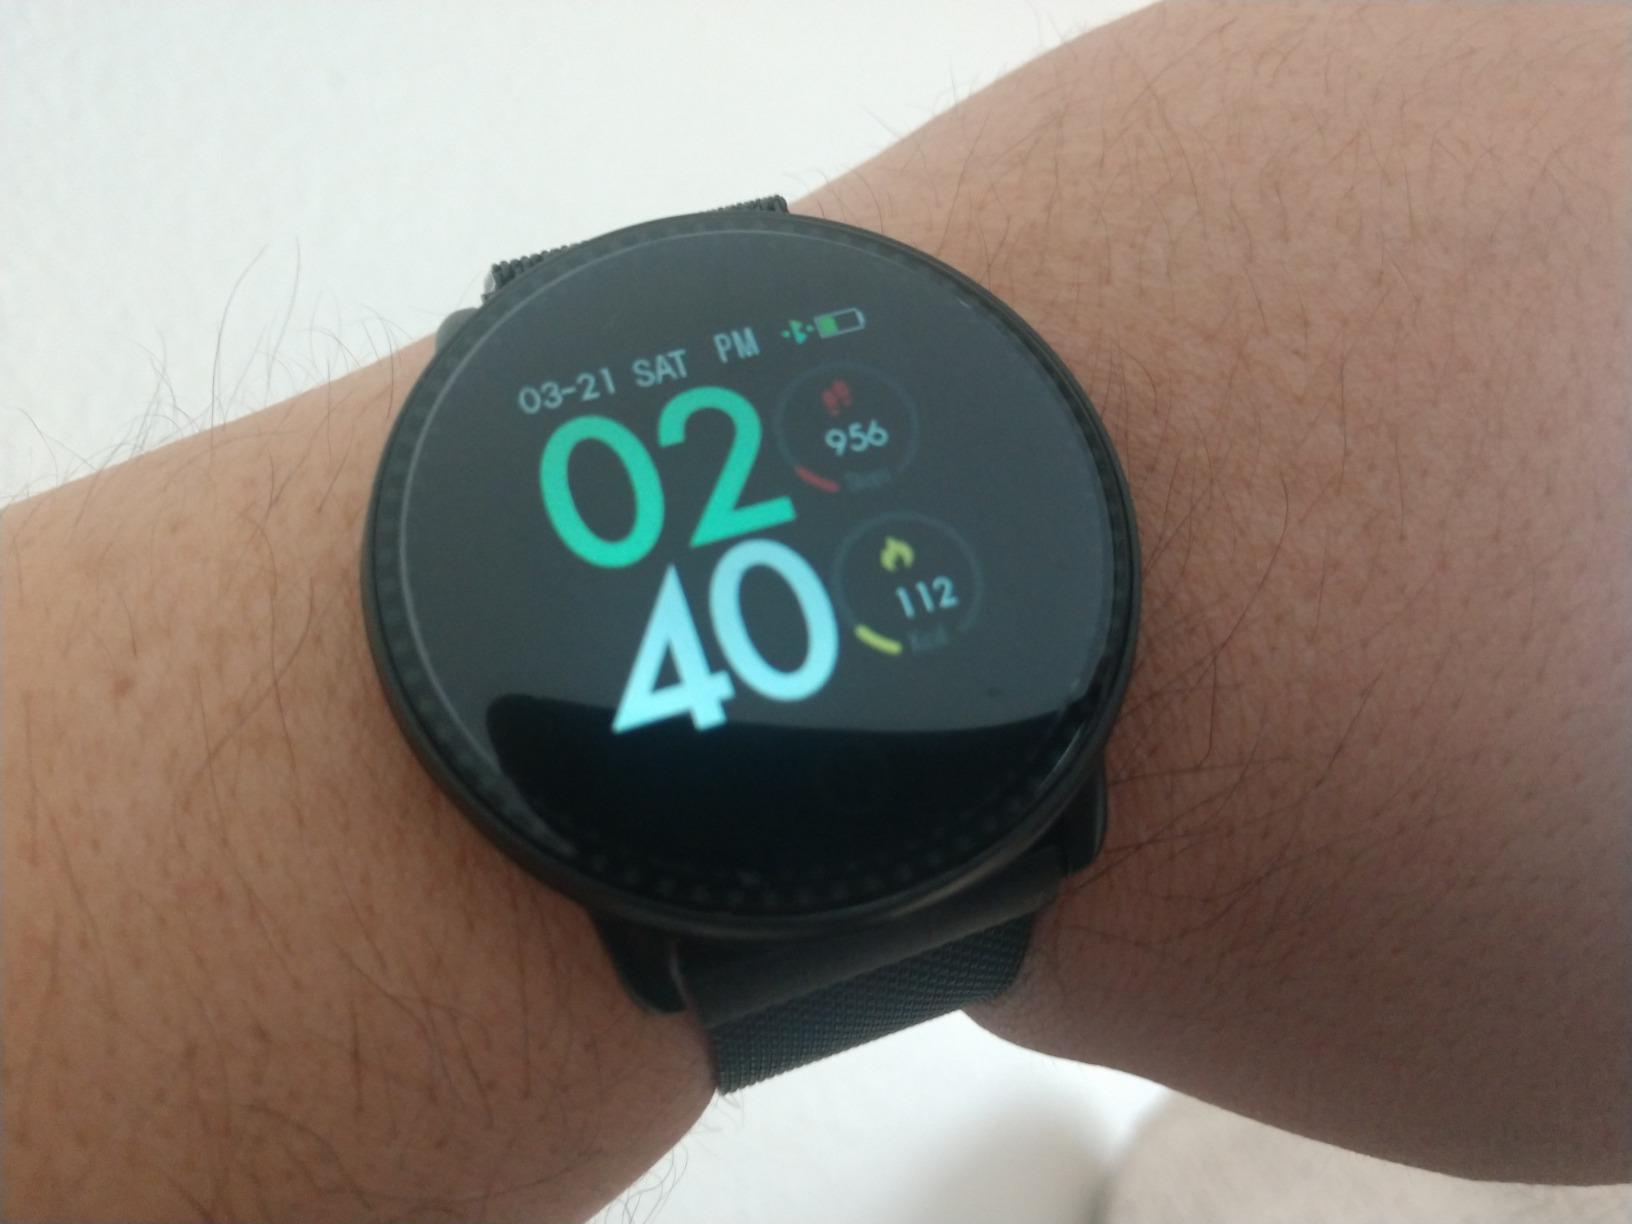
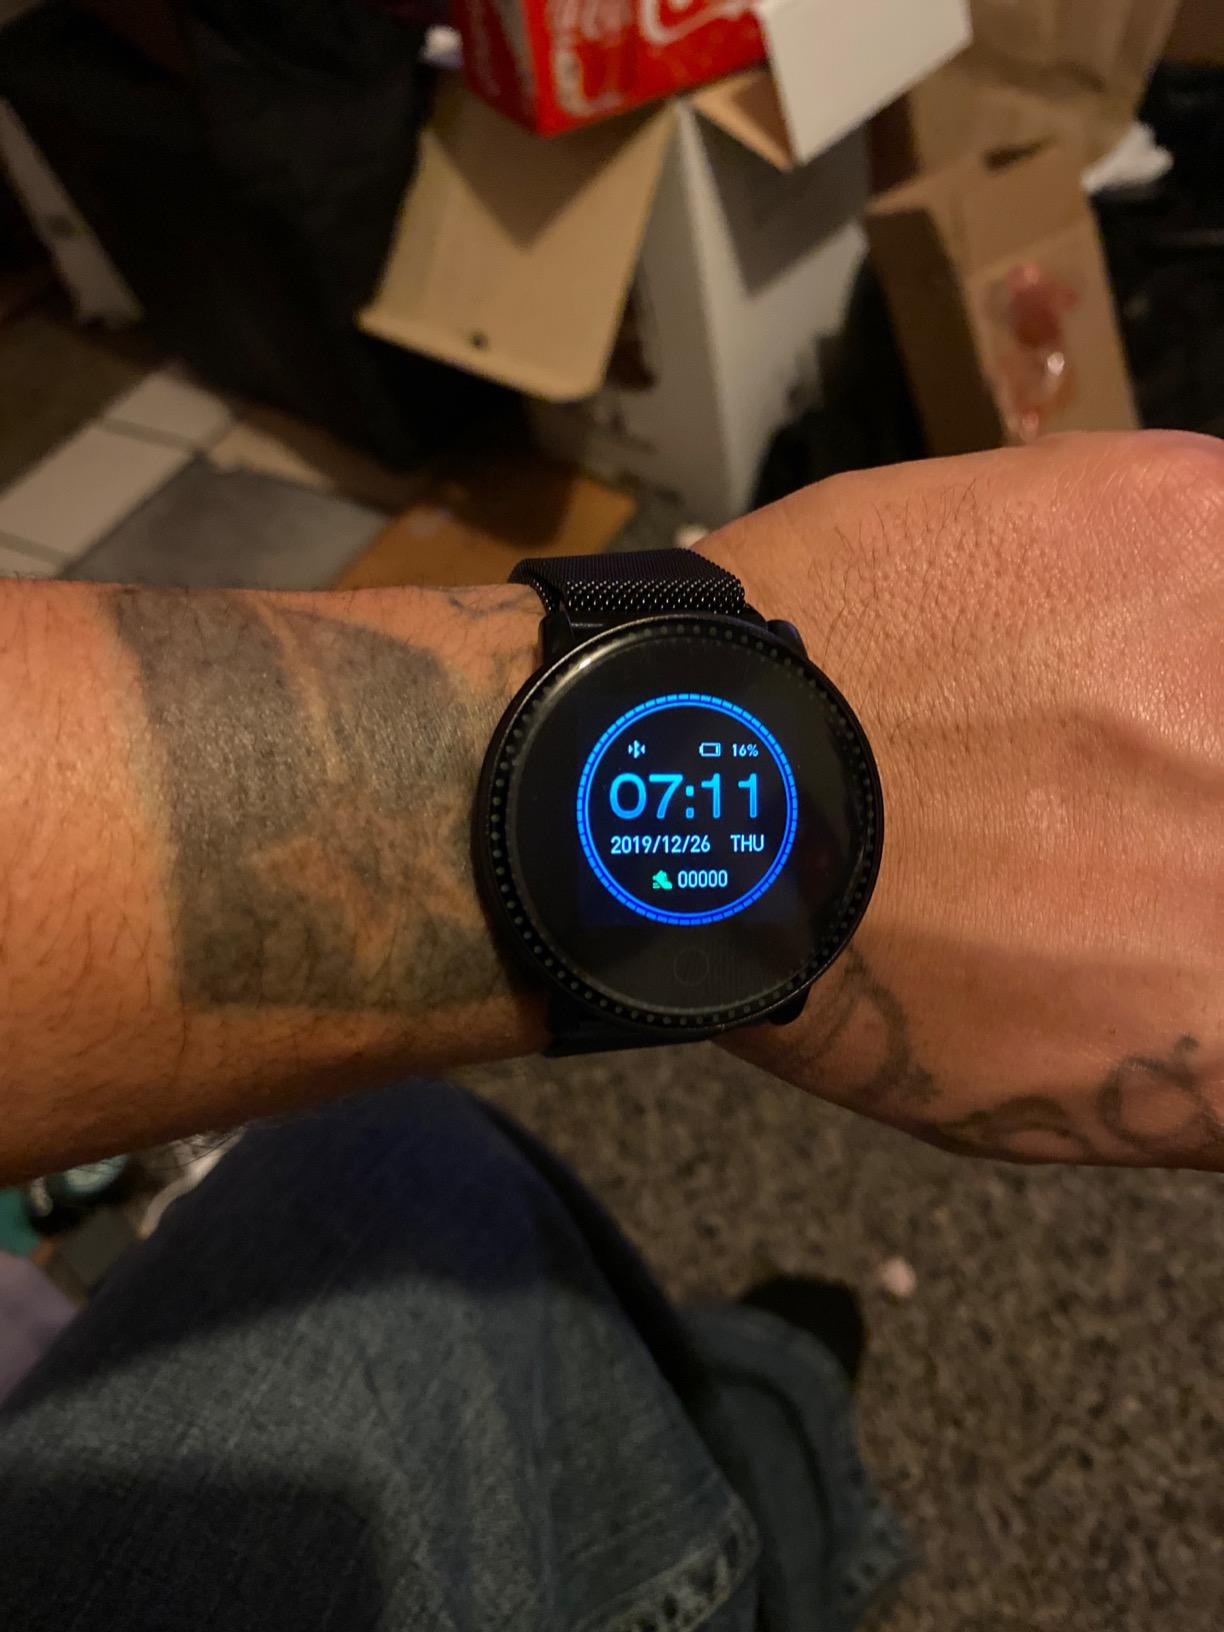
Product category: smartwatch
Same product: yes